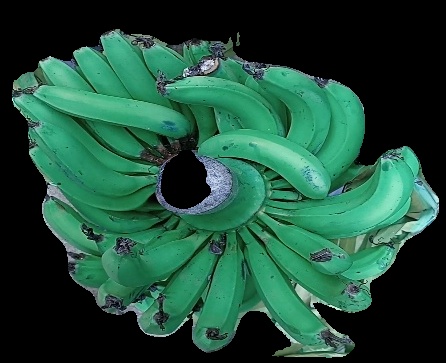
Variety: pachbale
Grade: grade3